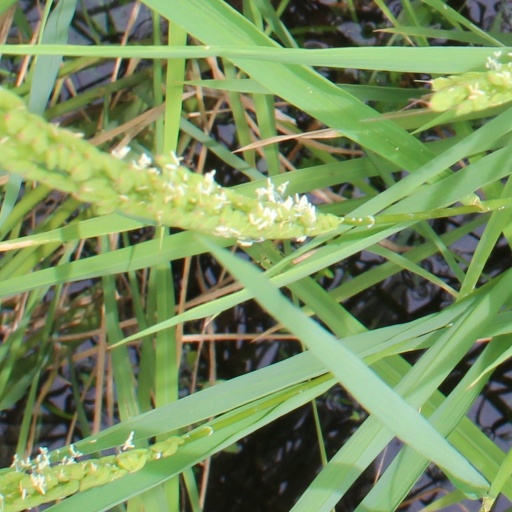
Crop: rice